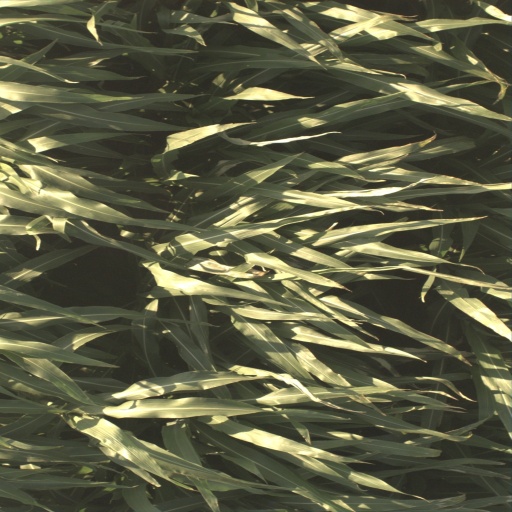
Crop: sorghum